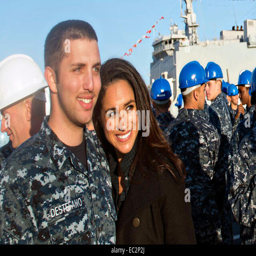
actor , poses for a photo with a sailor while visiting the crew of the december